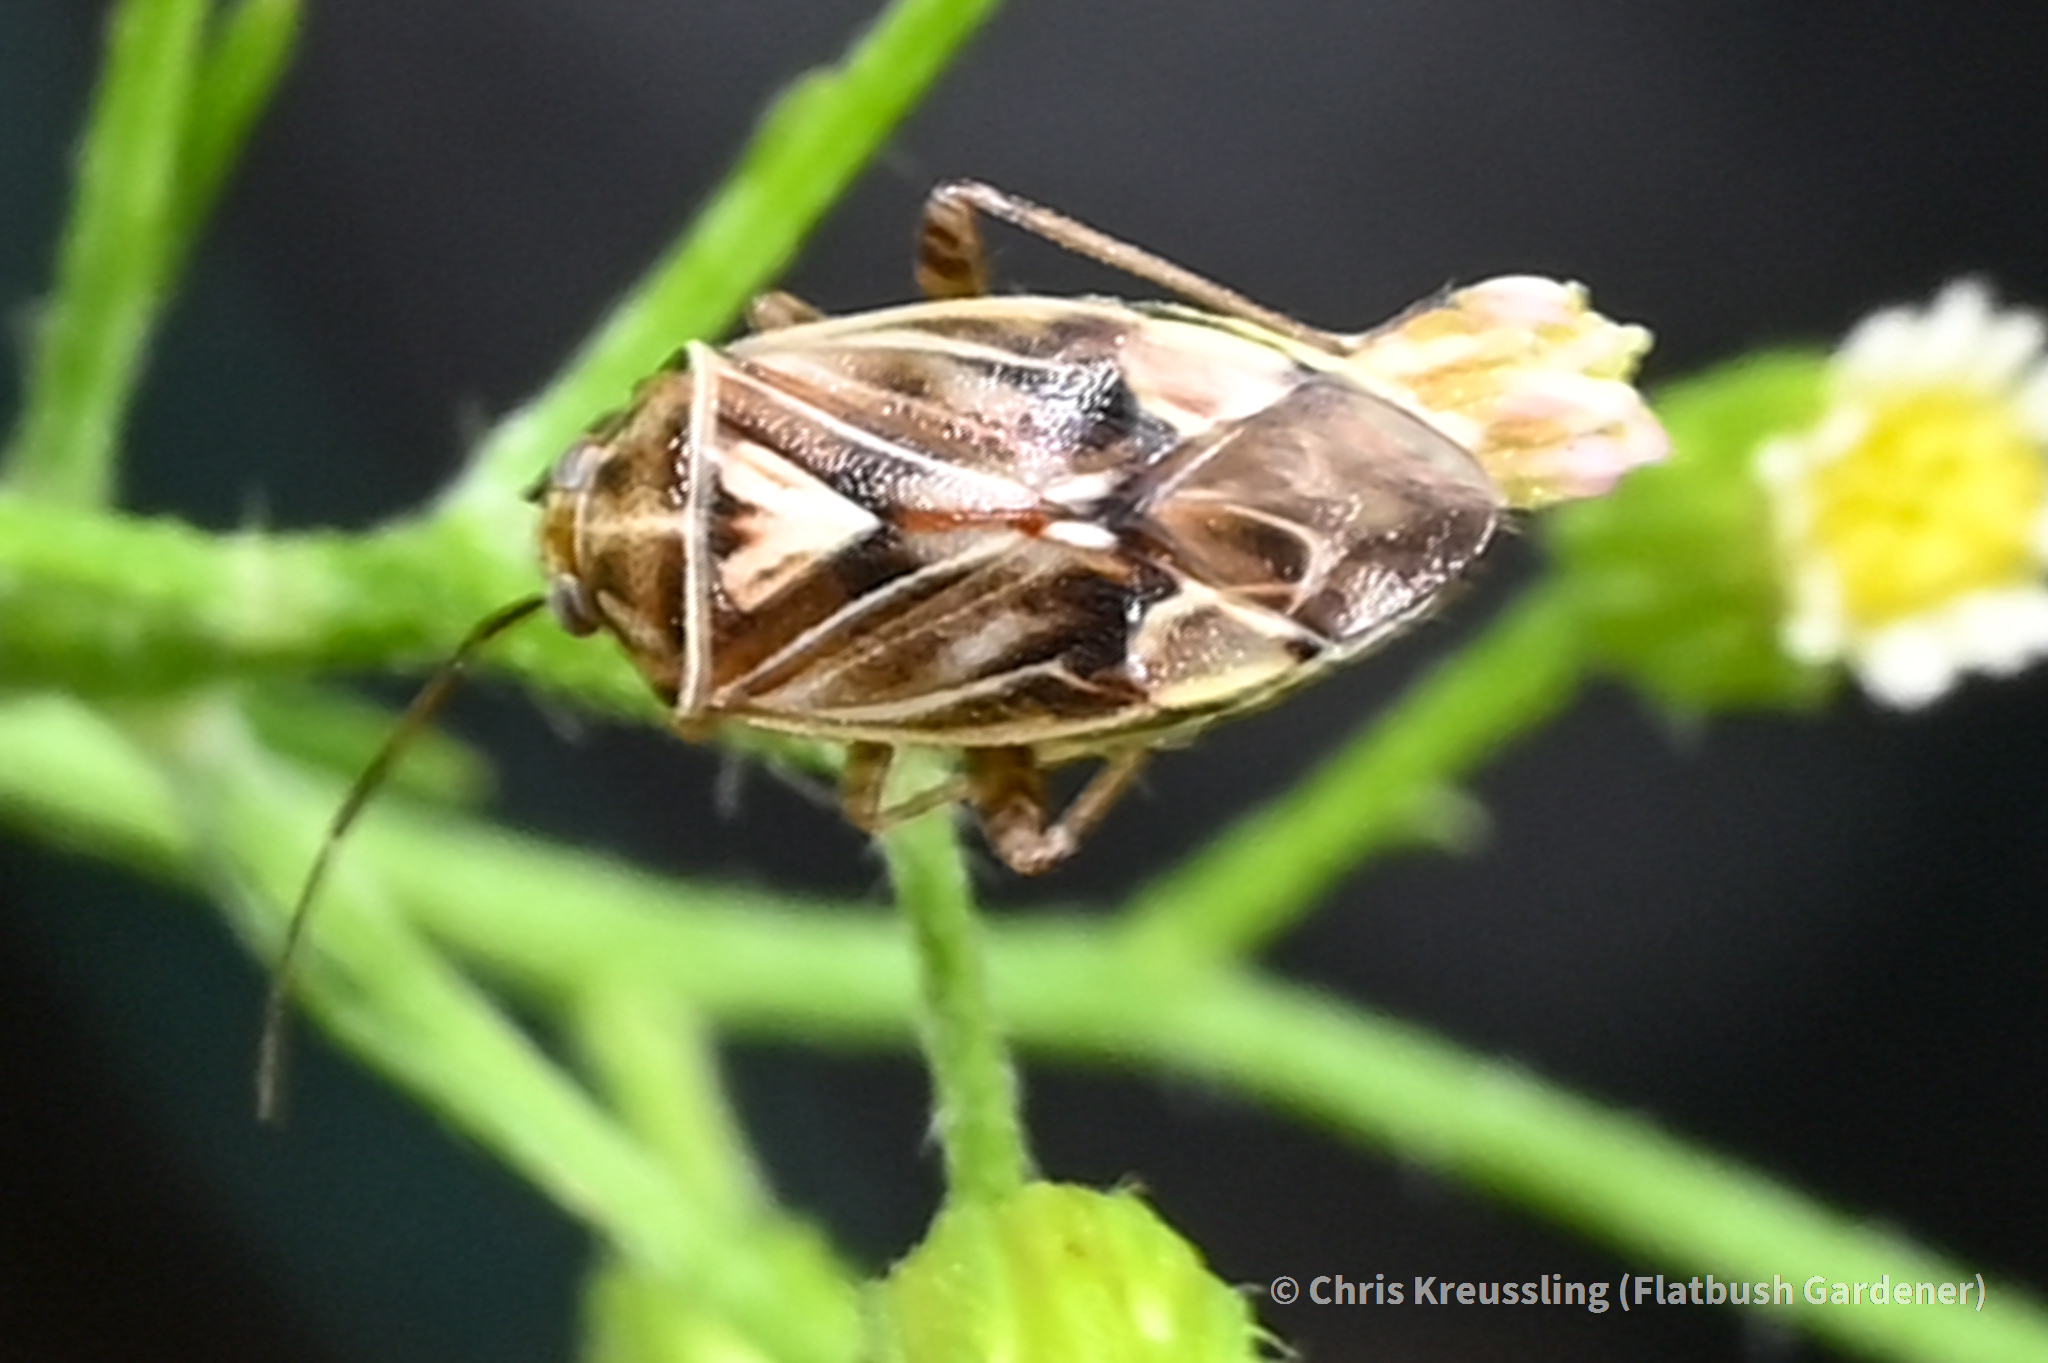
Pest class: lygus_bug